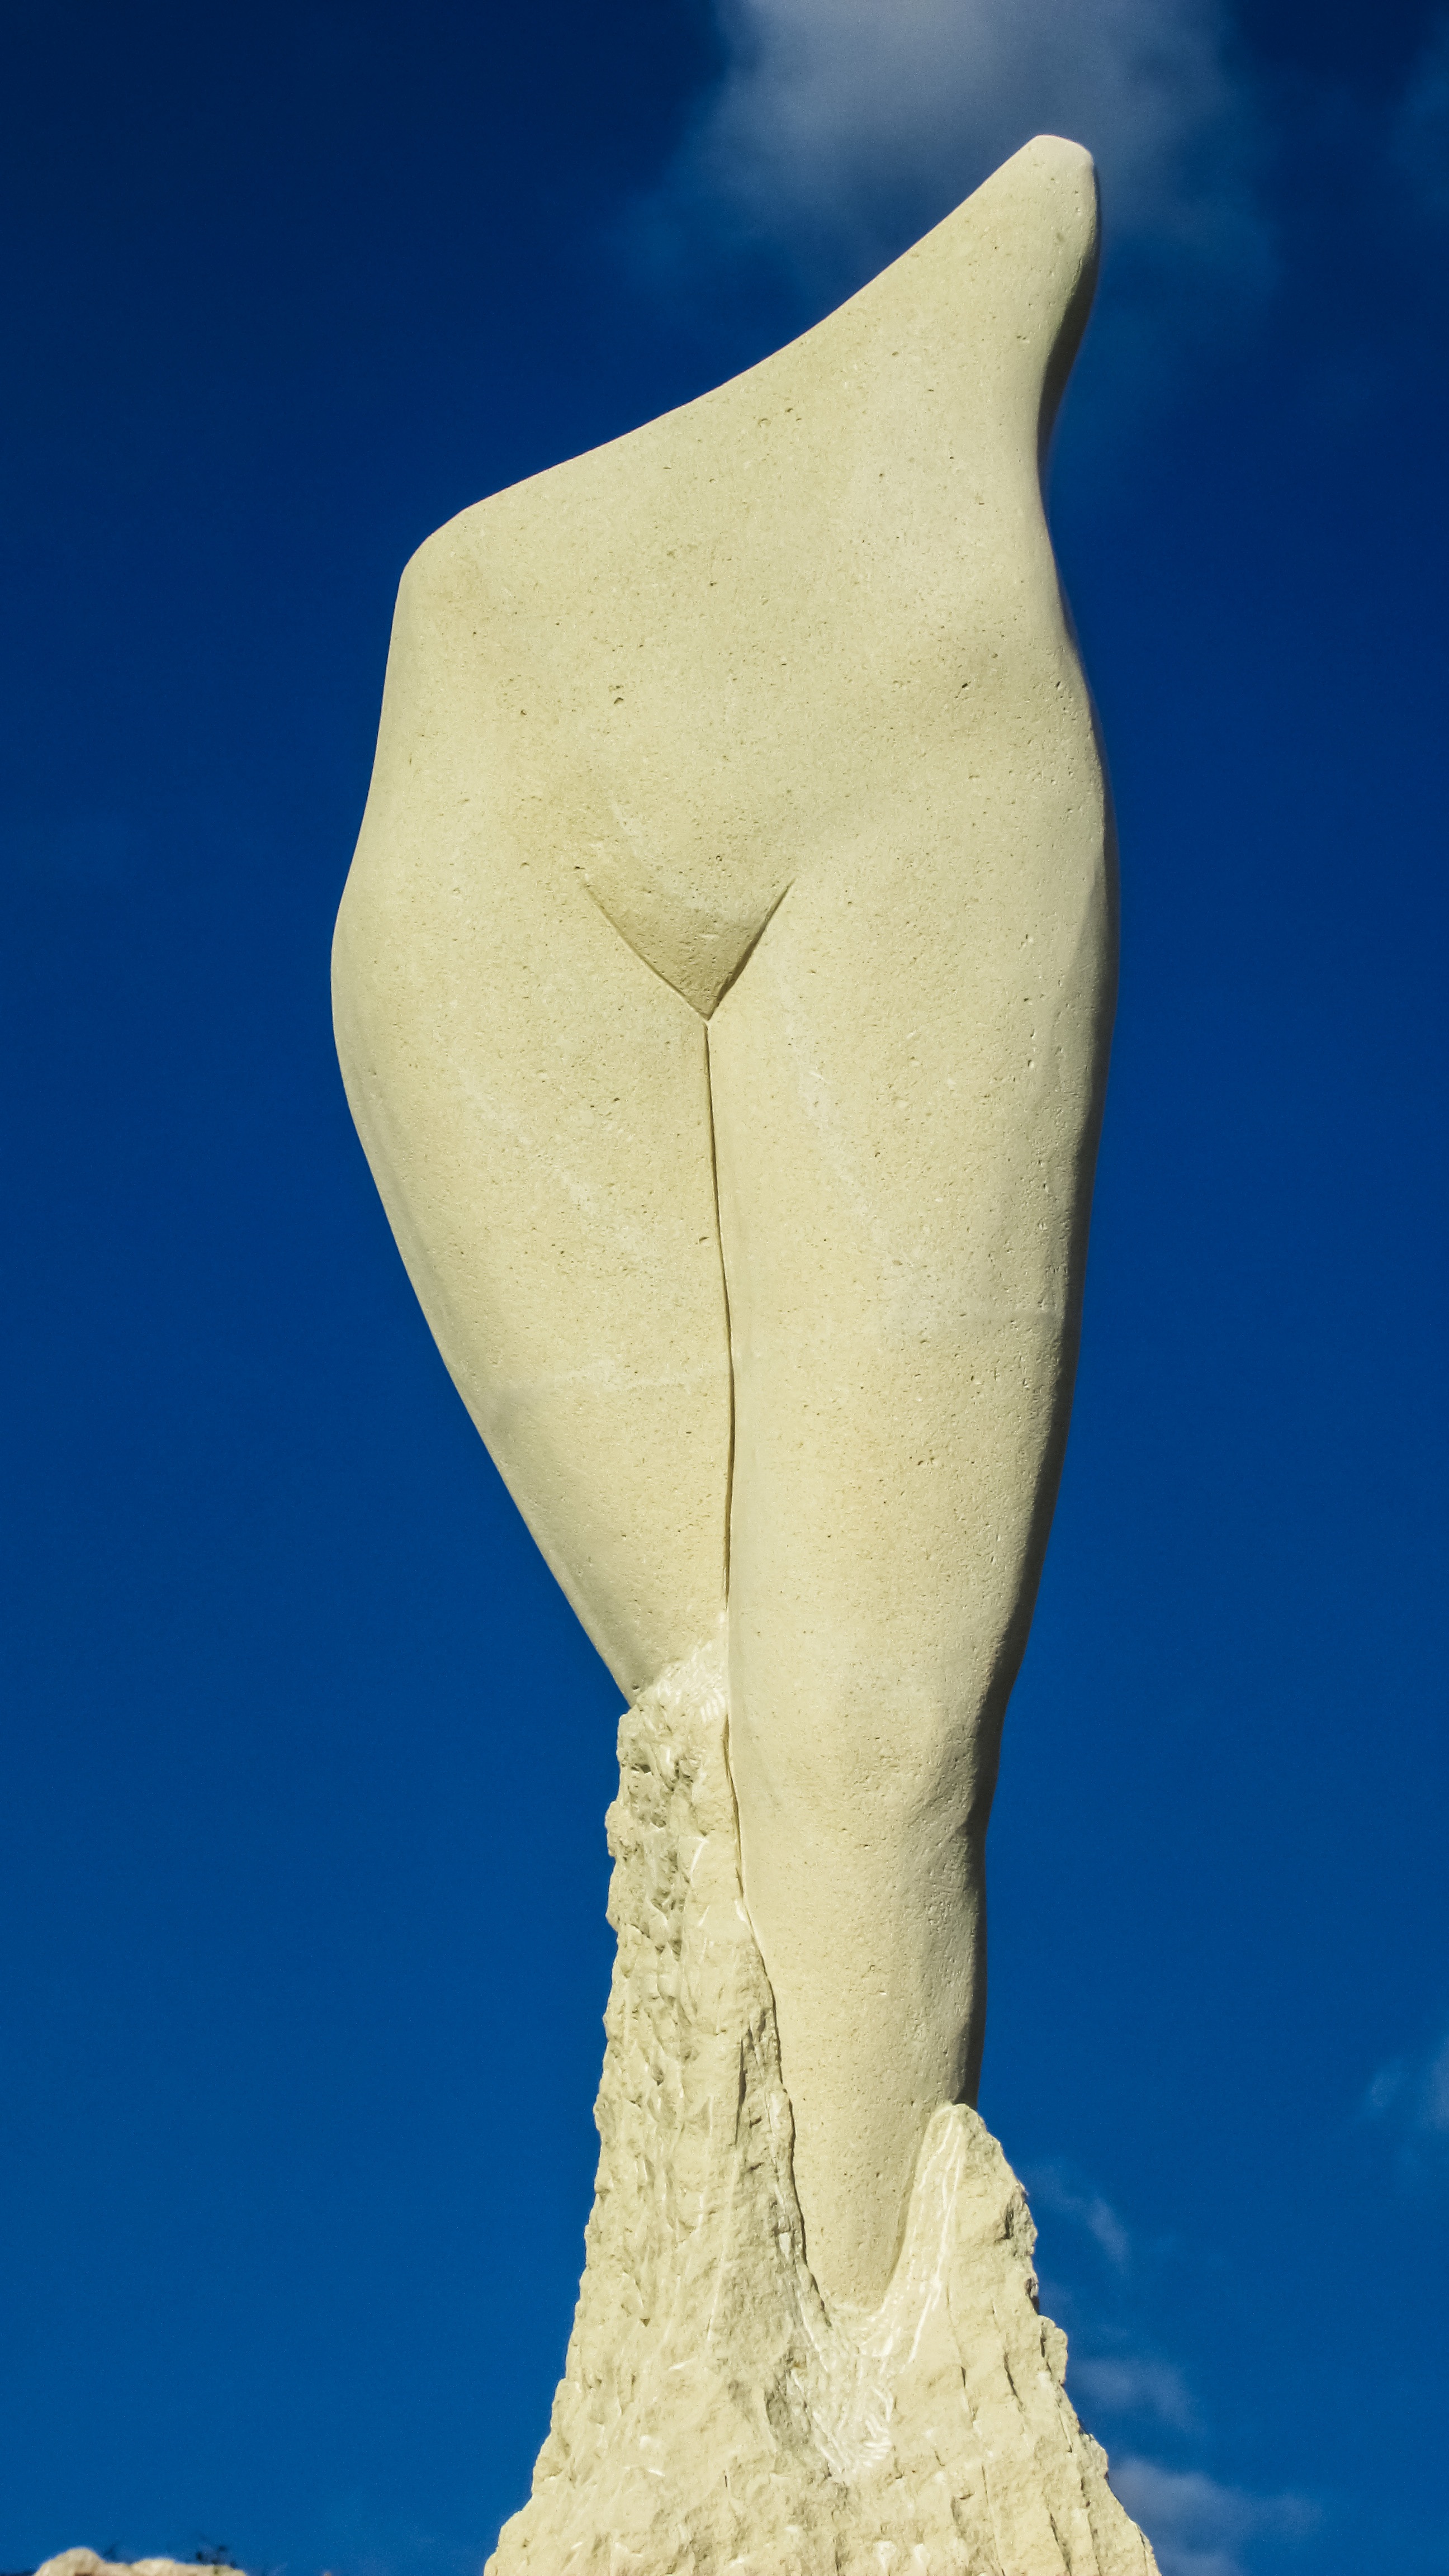
hand, woman, monument, statue, blue, toy, material, human body, sculpture, art, body, gown, cyprus, ayia napa, sculpture park